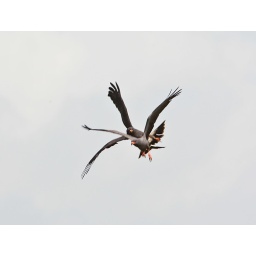
Snail Kite male on top of back of another Snail Kite male in flight driving bird from territory